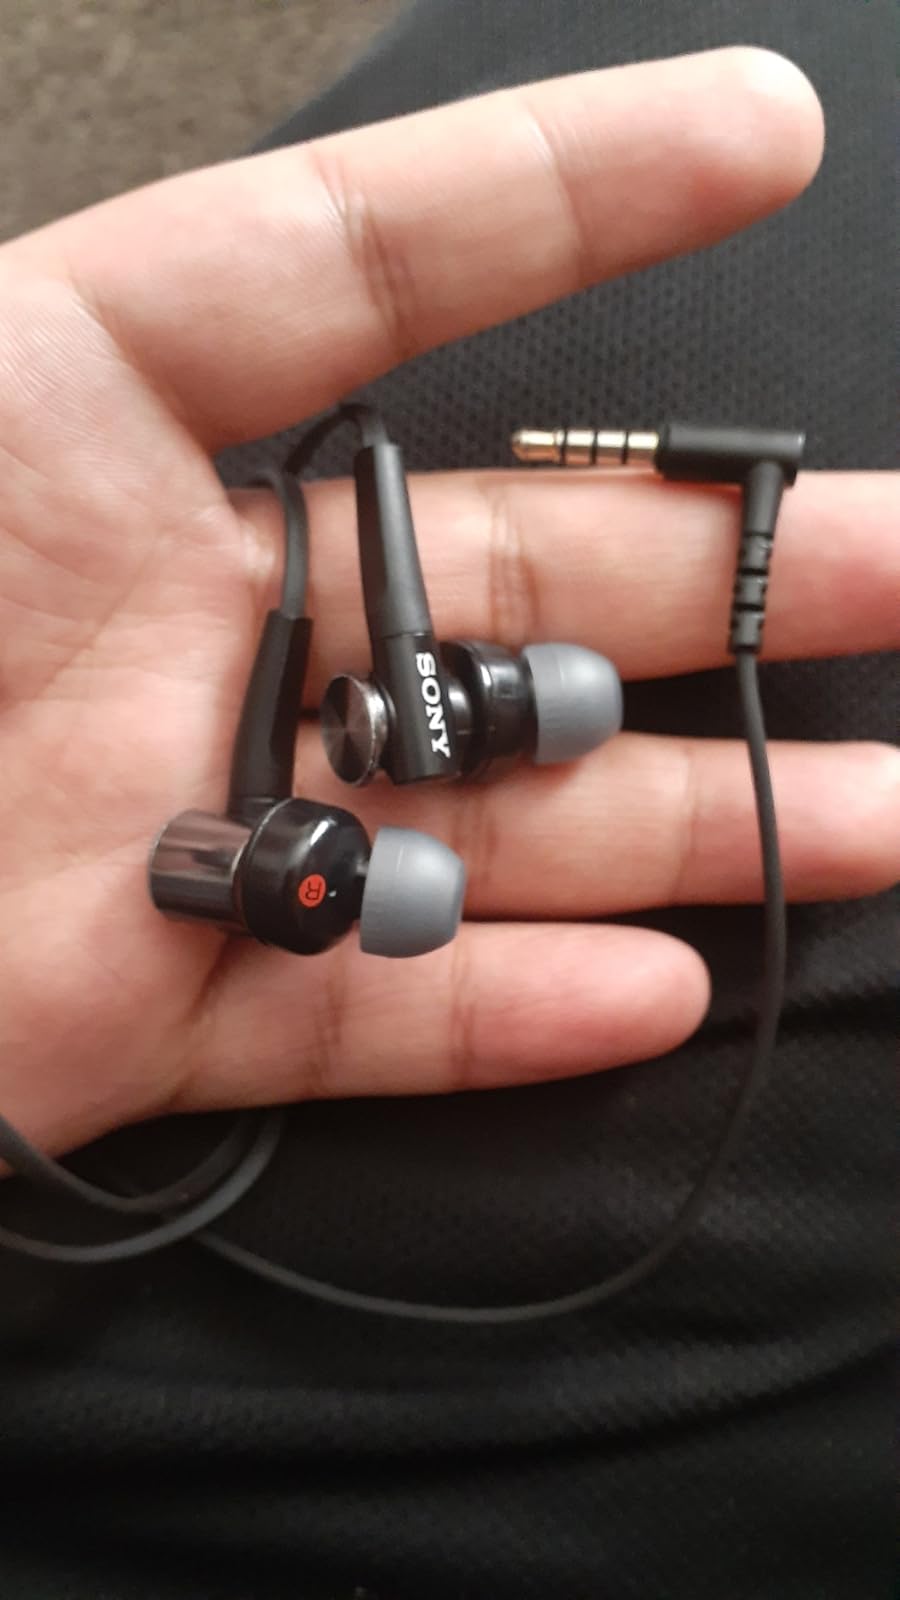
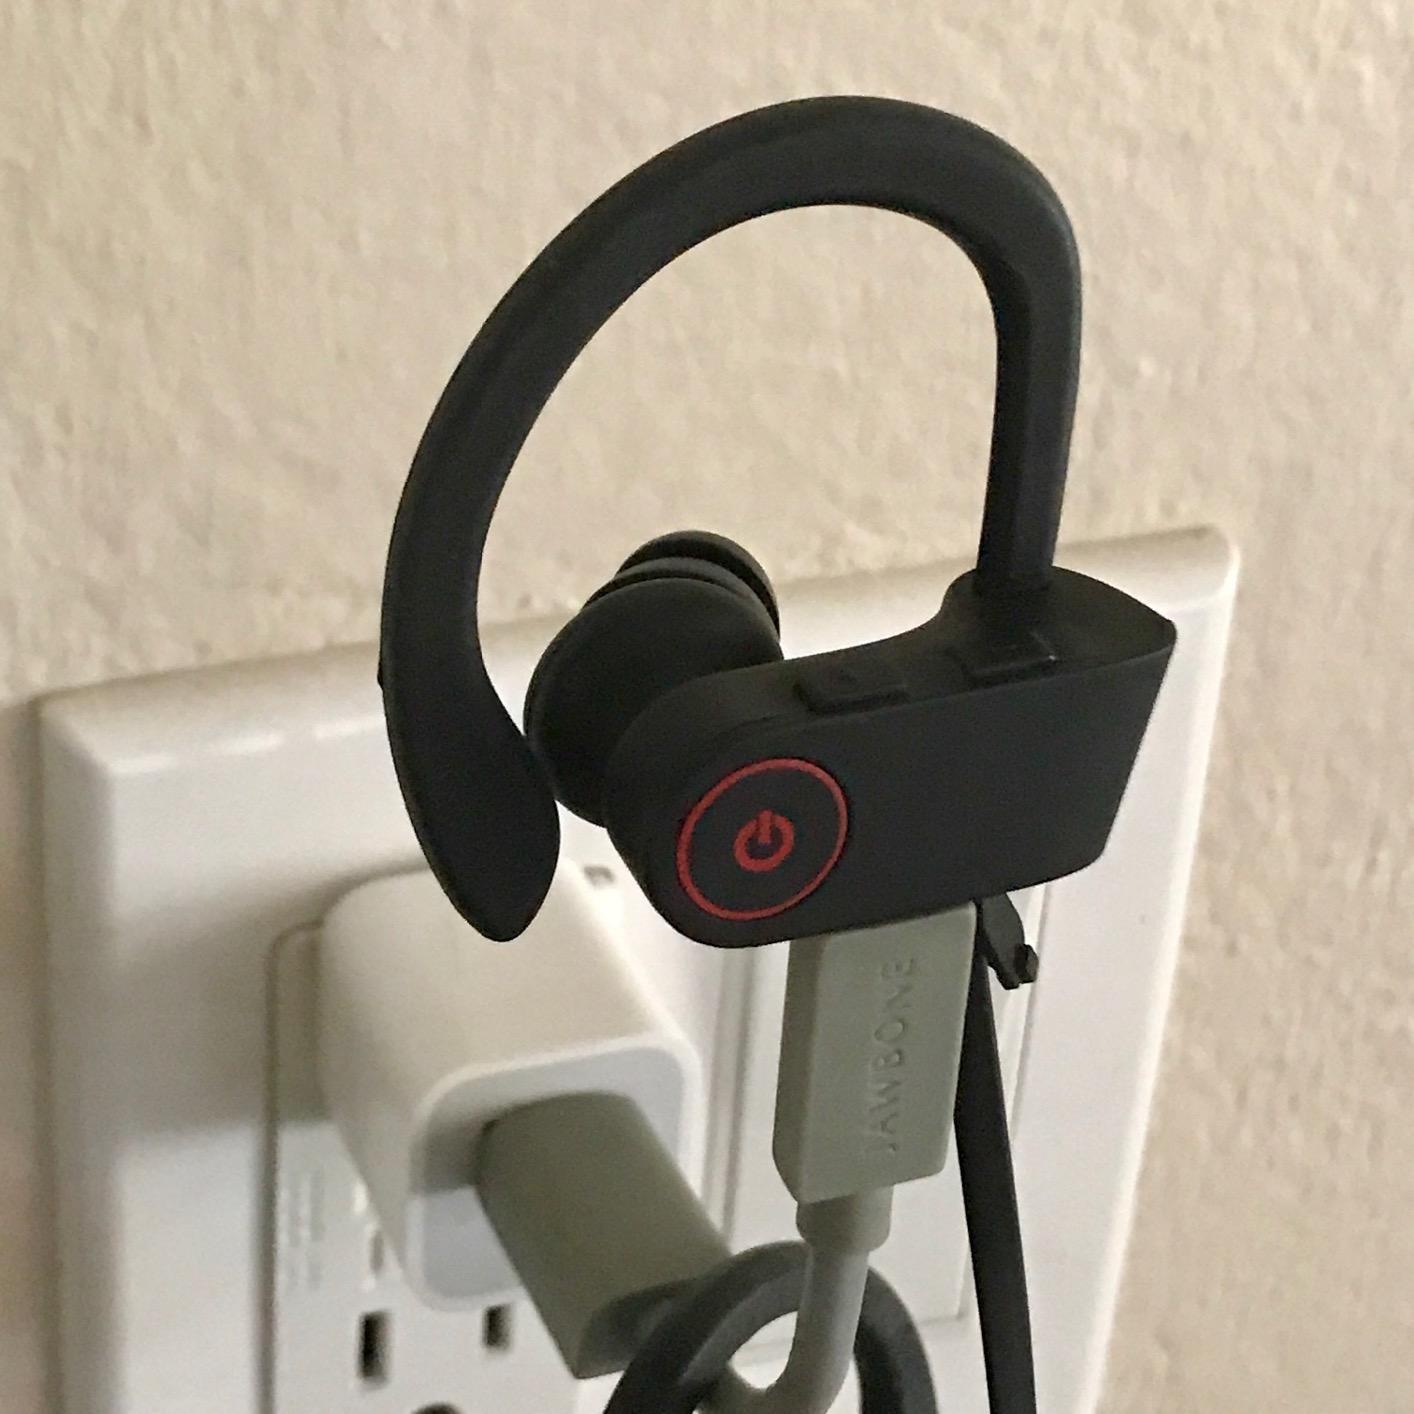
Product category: headphones
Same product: no